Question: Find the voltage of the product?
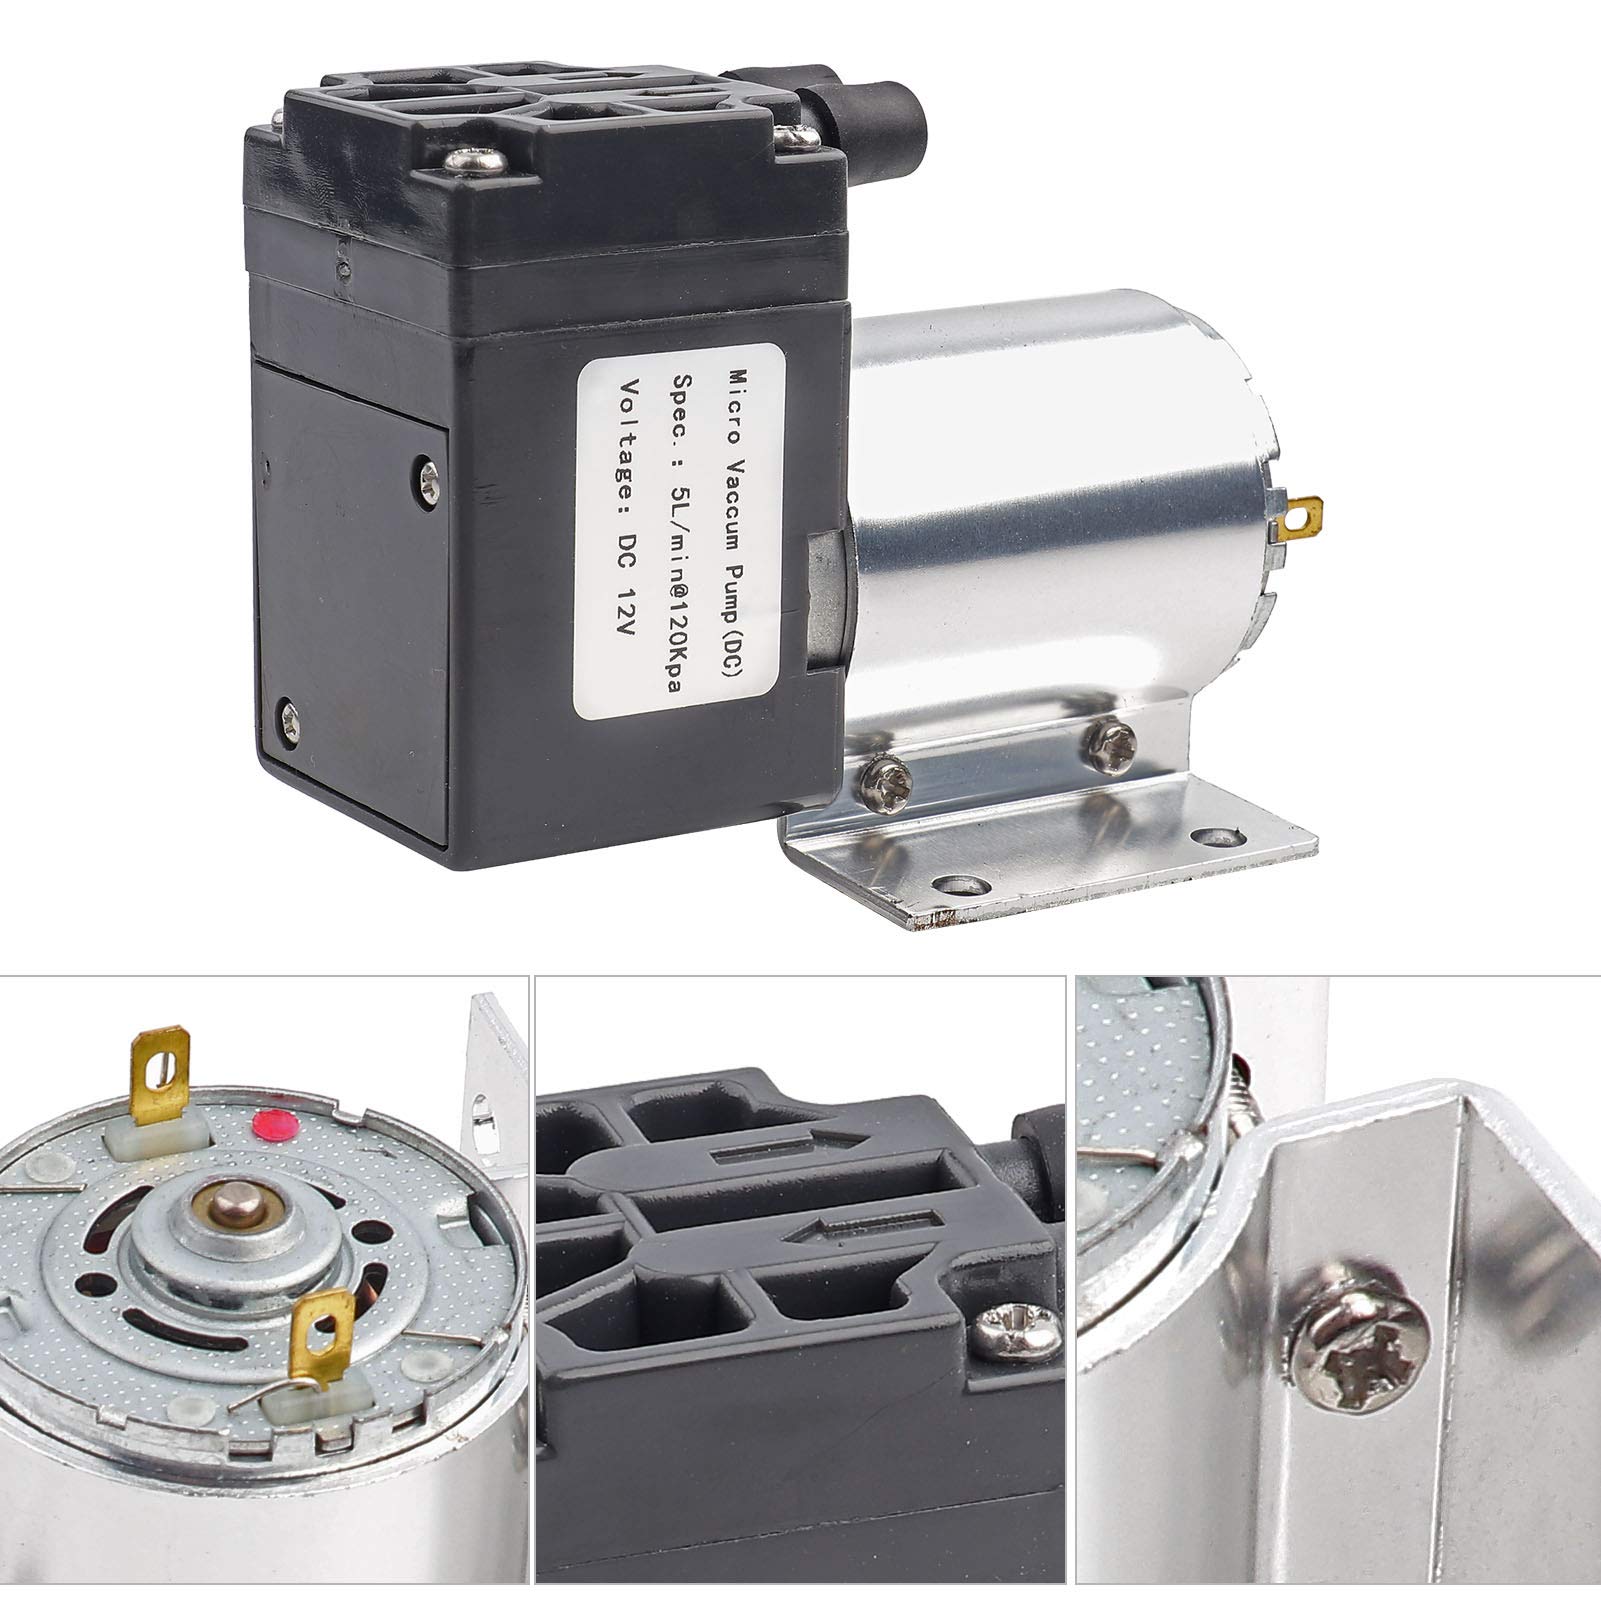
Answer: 12.0 volt